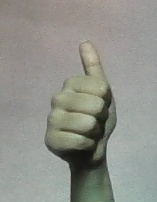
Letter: aleff